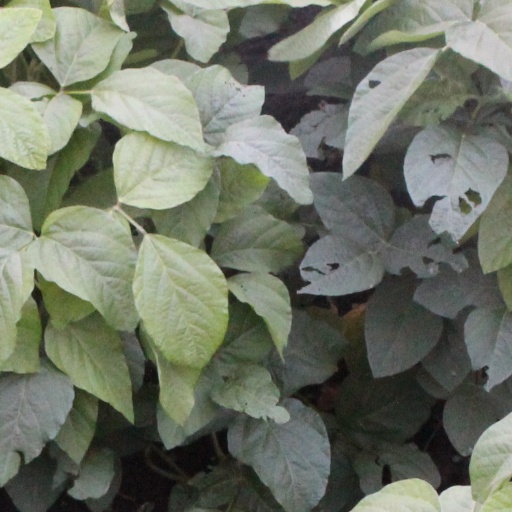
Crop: soybean